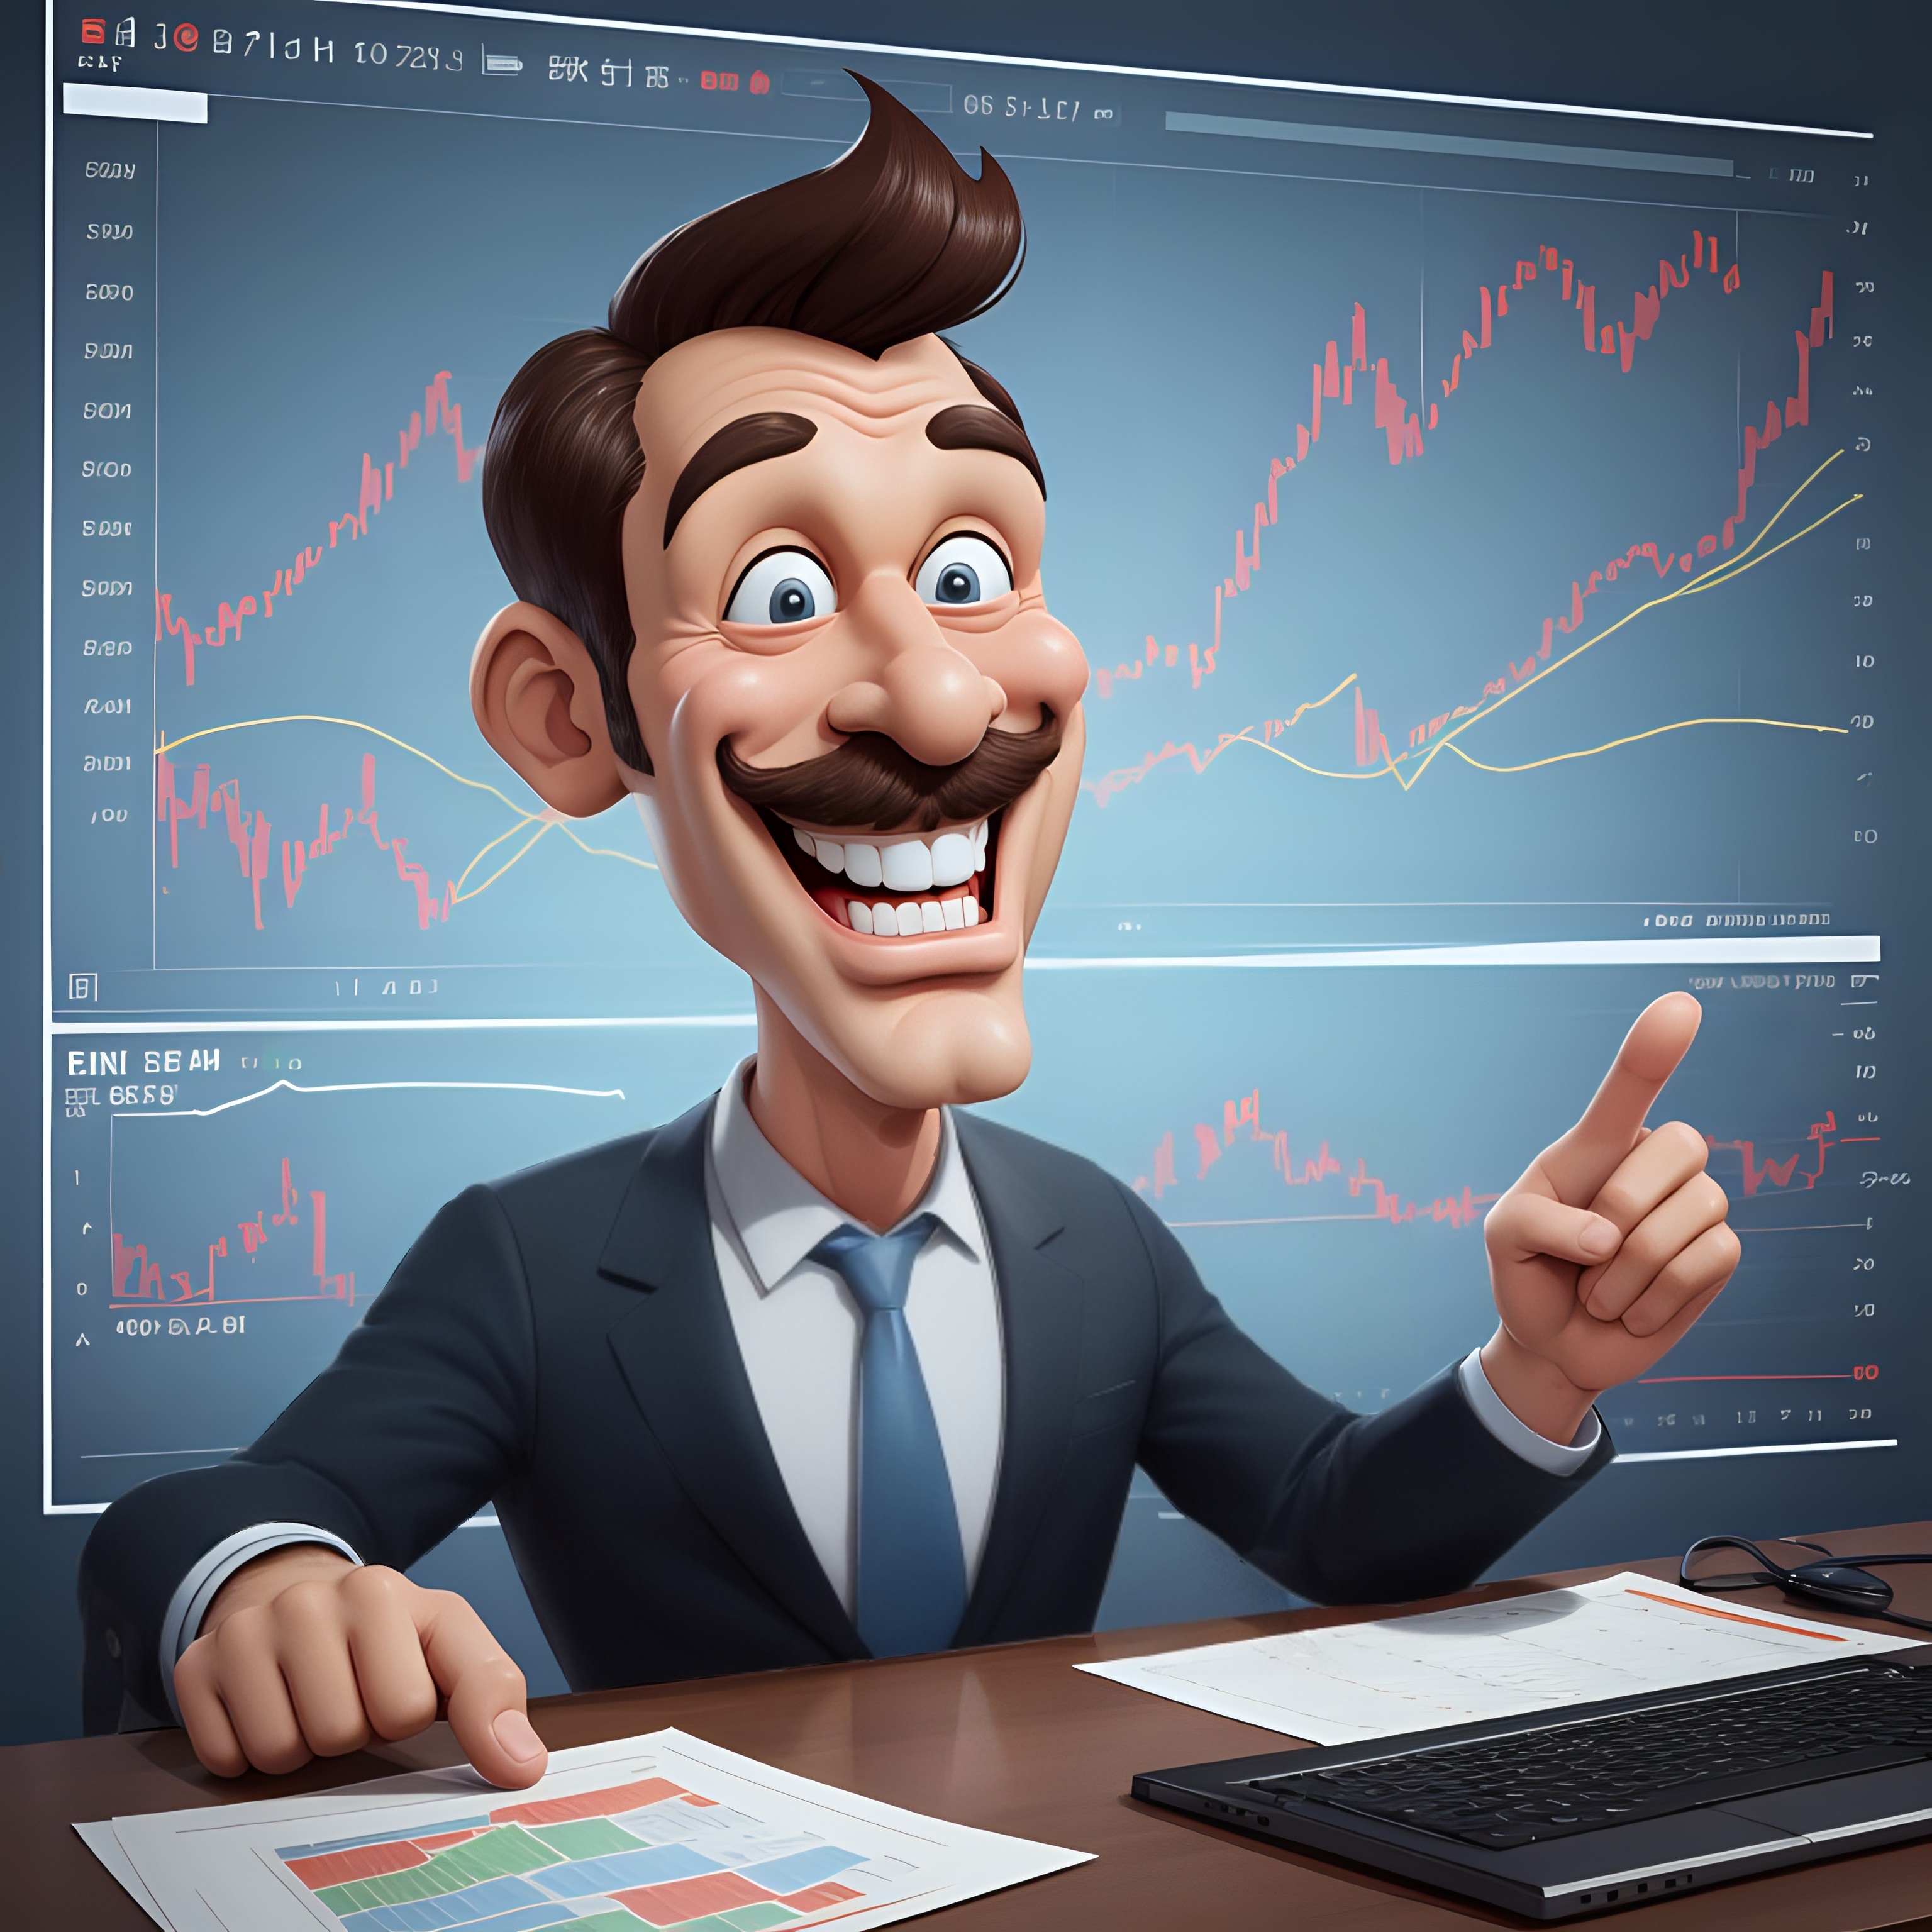
trader, forex, investor, cartoon character, cartoon, finance, marketplace, broker, investment, investing, job, financial, Shareholder, business, man, chart, data, graph, presentation, statistics, stock, smile, gesture, font, laptop, tie, happy, table, thumb, advertising, desk, graphics, humour, white collar worker, animation, display device, hat, computer keyboard, input device, illustration, media, brand, moustache, employment, suit